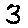
Label: 3